Coupar Angus Abbey

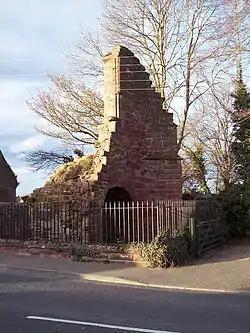
The gatehouse of Coupar Angus Abbey

Coupar Angus Abbey was a Cistercian monastery near Coupar Angus, in central Scotland, on the boundary between Angus and Gowrie.